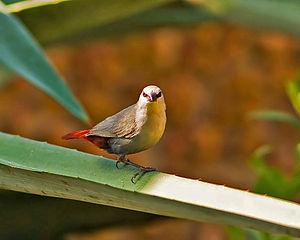
L'Astrild queue-de-vinaigre ou Astrild lavande, est une espèce d'oiseaux appartenant au genre Estrilda et à la famille des Estrildidae.